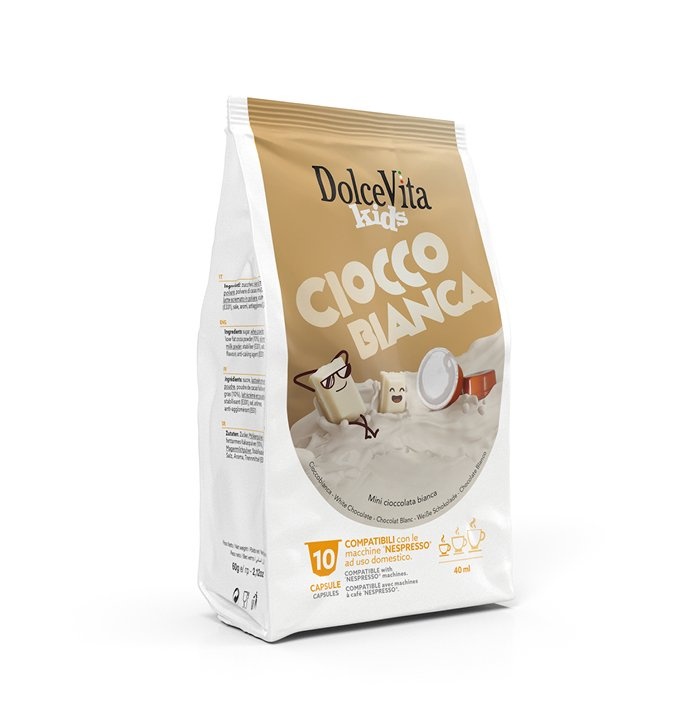
ITALFOODS - Nespresso - Solubile - Cioccobianca - Conf. 10
DESCRIPTION Instant drink with chocolate flavor. All the pleasure of white chocolate. Perfect for the little ones. INGREDIENTS Sugar, skimmed MILK powder, whole MILK powder, glucose syrup, non-hydrogenated coconut fat, cocoa butter powder, flavorings, potato starch, thickener (E412), salt, stabilizer (E340), emulsifier (E471). NUTRITIONAL VALUES Valori Nutrizionali / Nutritional values ​​(100g.) Energia / Energy: 1966Kj - 466Kcal; Grassi / Fat: 9,9g.; di cui saturi / of which saturate: 7,5g.; Carboidrati / Carbohydrate: 74,7g.; di cui zuccheri / of which sugar: 66,9g.; Proteine / Protein: 18,6g.; Sale / Salt: 0,8g. DOSAGE 40 ml SYSTEM Nespresso
Brand: ITALFOODS
Category: Food, Beverages & Tobacco > Beverages > Hot Chocolate